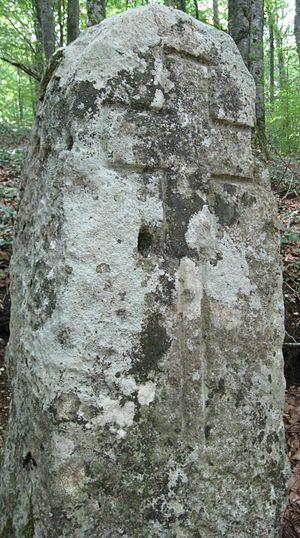
Borne de justice, à la limite du territoire de Bure-les-templiers
La commanderie de Bure, fondée entre 1120 et 1133, constitue la première commanderie templière de Bourgogne avant de devenir une commanderie hospitalière.